History of U.S. foreign policy, 1861–1897

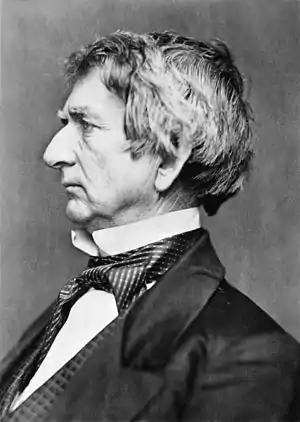
William Seward served as Secretary of State from 1861 to 1869.

The history of U.S. foreign policy from 1861 to 1897 concerns the foreign policy of the United States during the presidential administrations of Abraham Lincoln, Andrew Johnson, Ulysses S. Grant, Rutherford B. Hayes, James A. Garfield, Chester A. Arthur, Grover Cleveland, and Benjamin Harrison. The period began with the outbreak of the American Civil War 1861 and ended with the 1897 inauguration of William McKinley, whose administration commenced a new period of U.S. foreign policy.